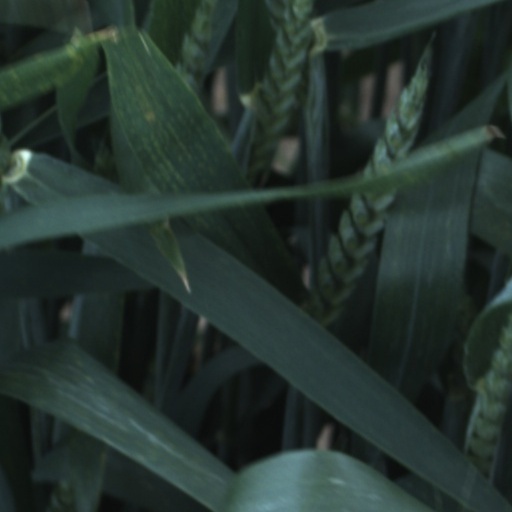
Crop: wheat